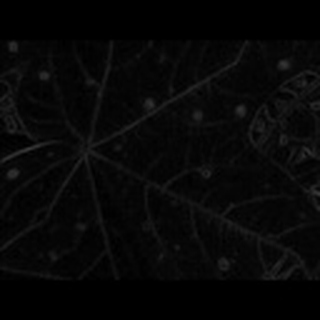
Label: cotton_target_spot